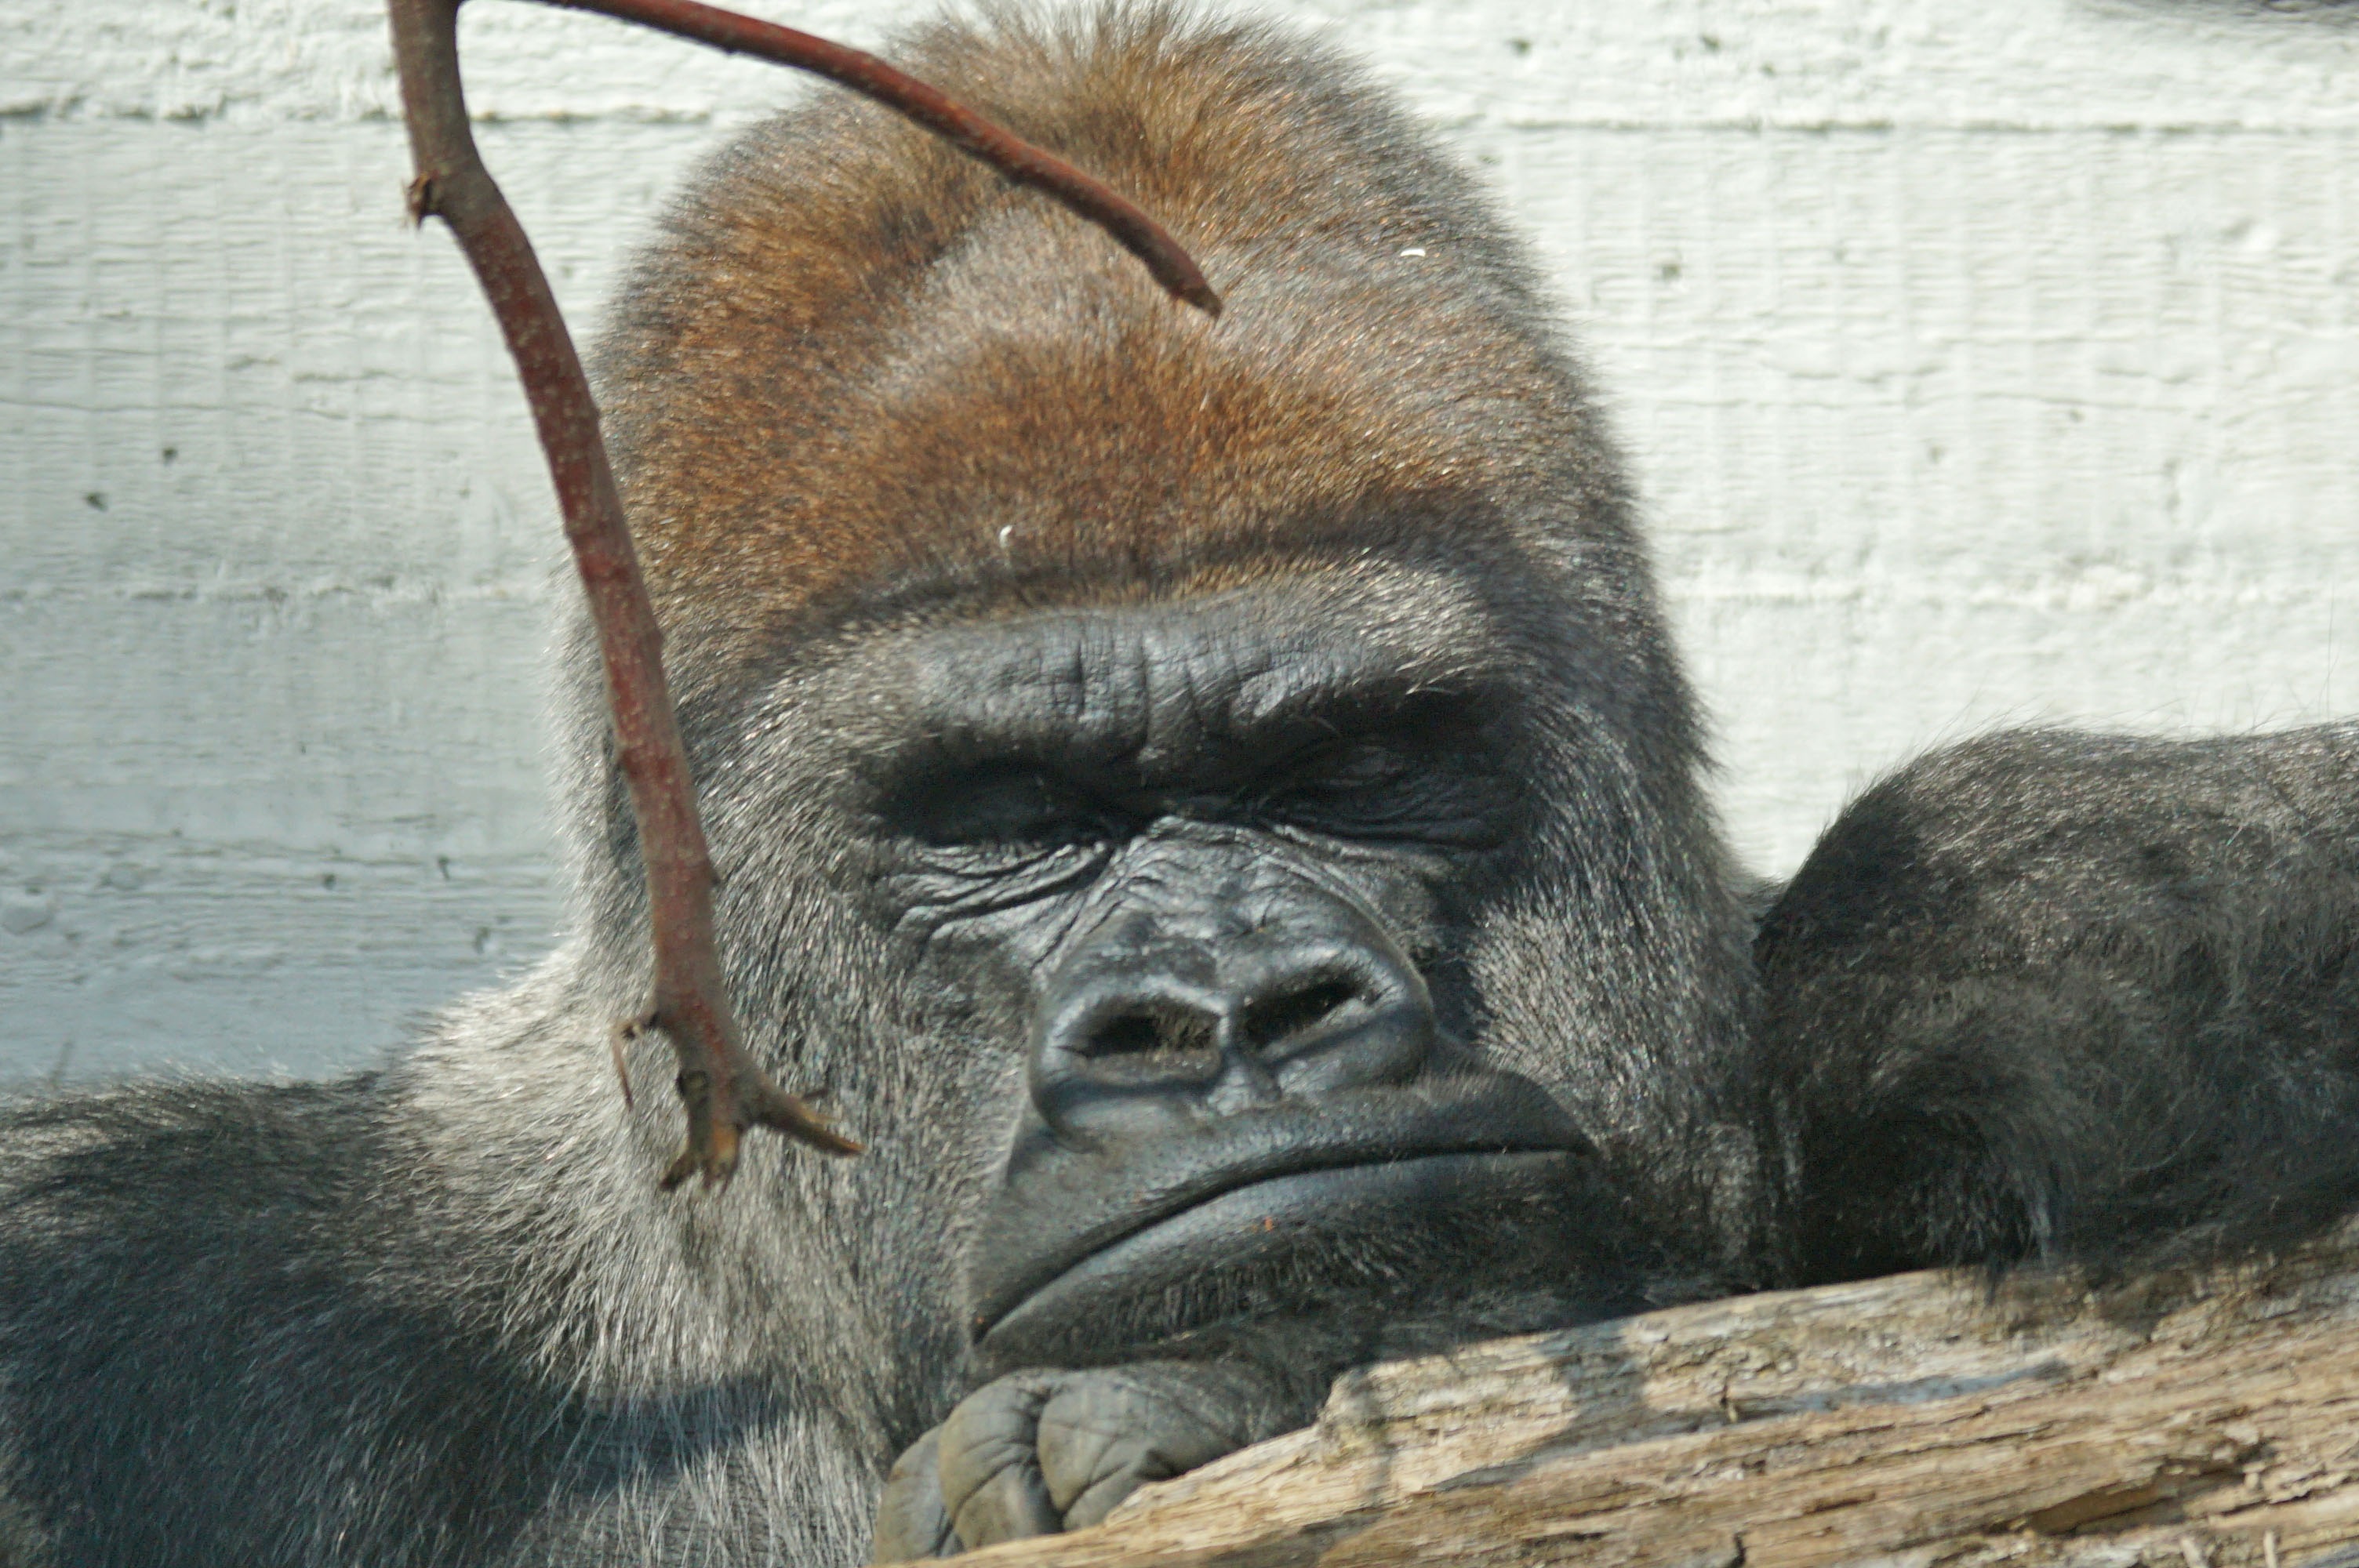
wildlife, zoo, mammal, fauna, primate, gorilla, vertebrate, grim, leader, silverback, western gorilla, great ape